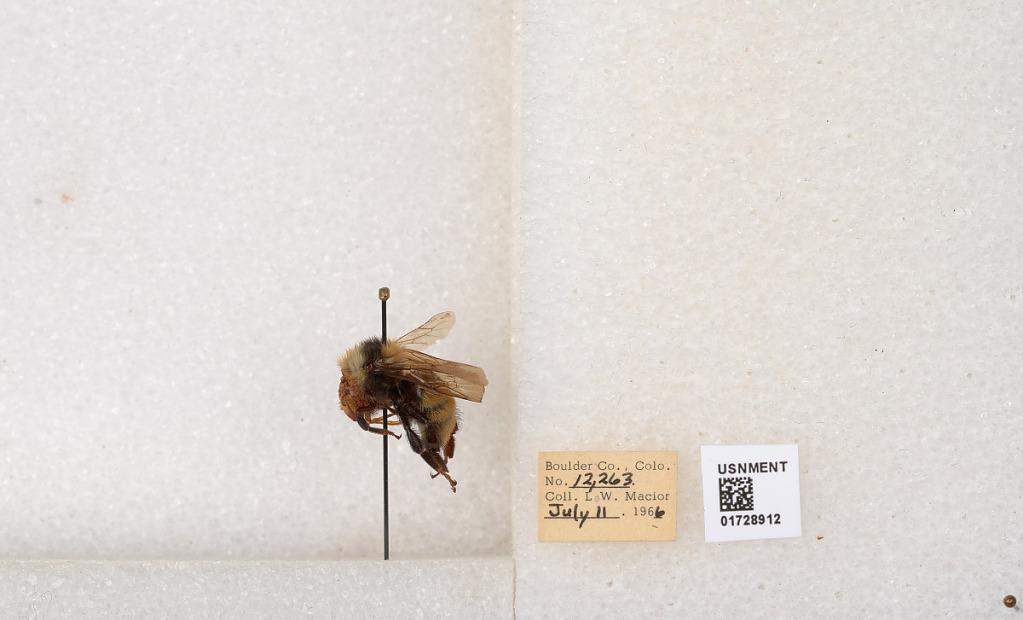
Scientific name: Bombus appositus Cresson
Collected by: L. Macior
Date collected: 1966-7-11
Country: United States
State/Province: Colorado
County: Boulder
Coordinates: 40.0925, -105.358